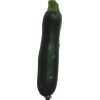
Label: Zucchini dark 1